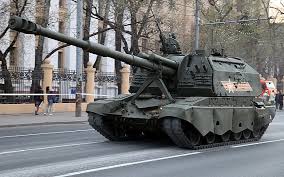
Label: Self Propelled Artillery